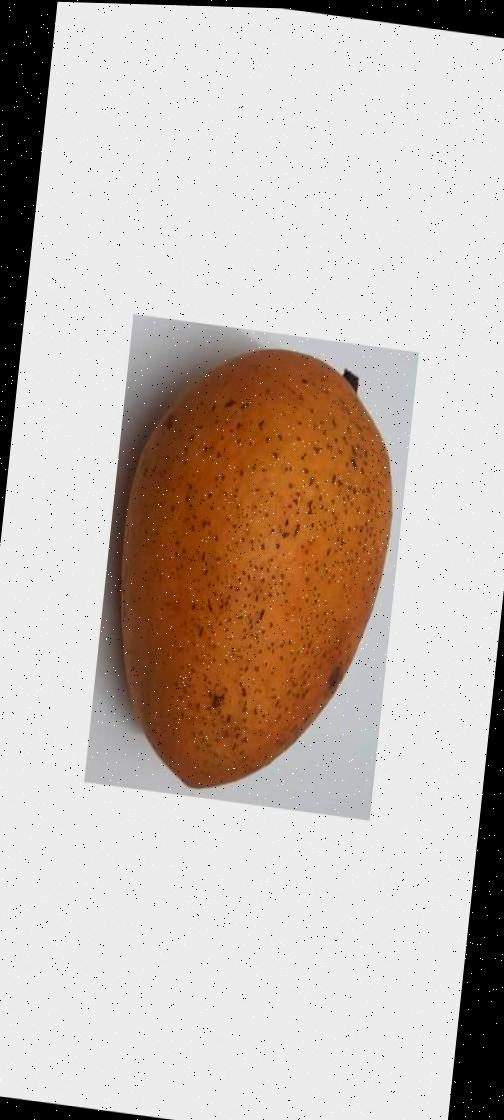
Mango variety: Ashshina Classic